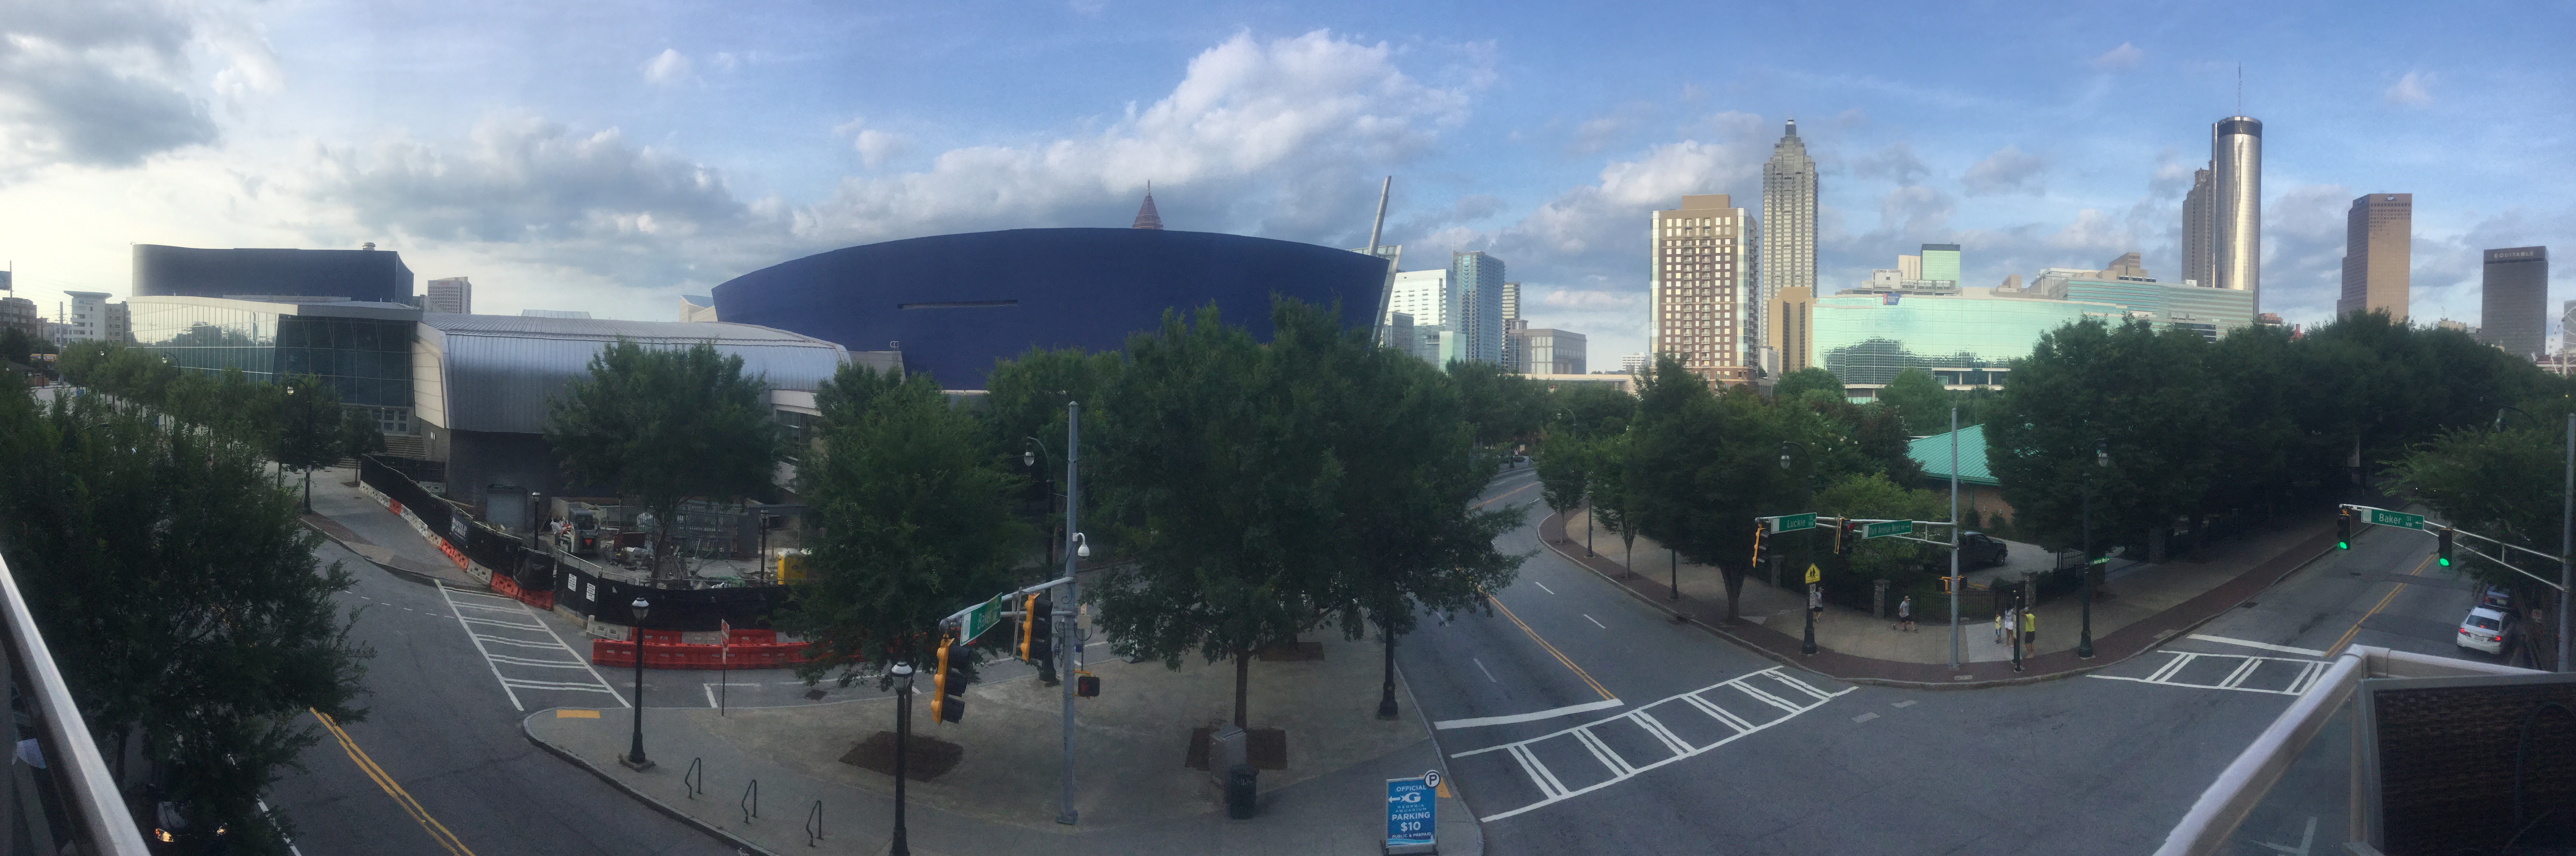
skyline, photography, city, skyscraper, cityscape, panorama, downtown, plaza, public transport, georgia, lanscape, atlanta, metropolis, tours, atlanta skyline, residential area, human settlement